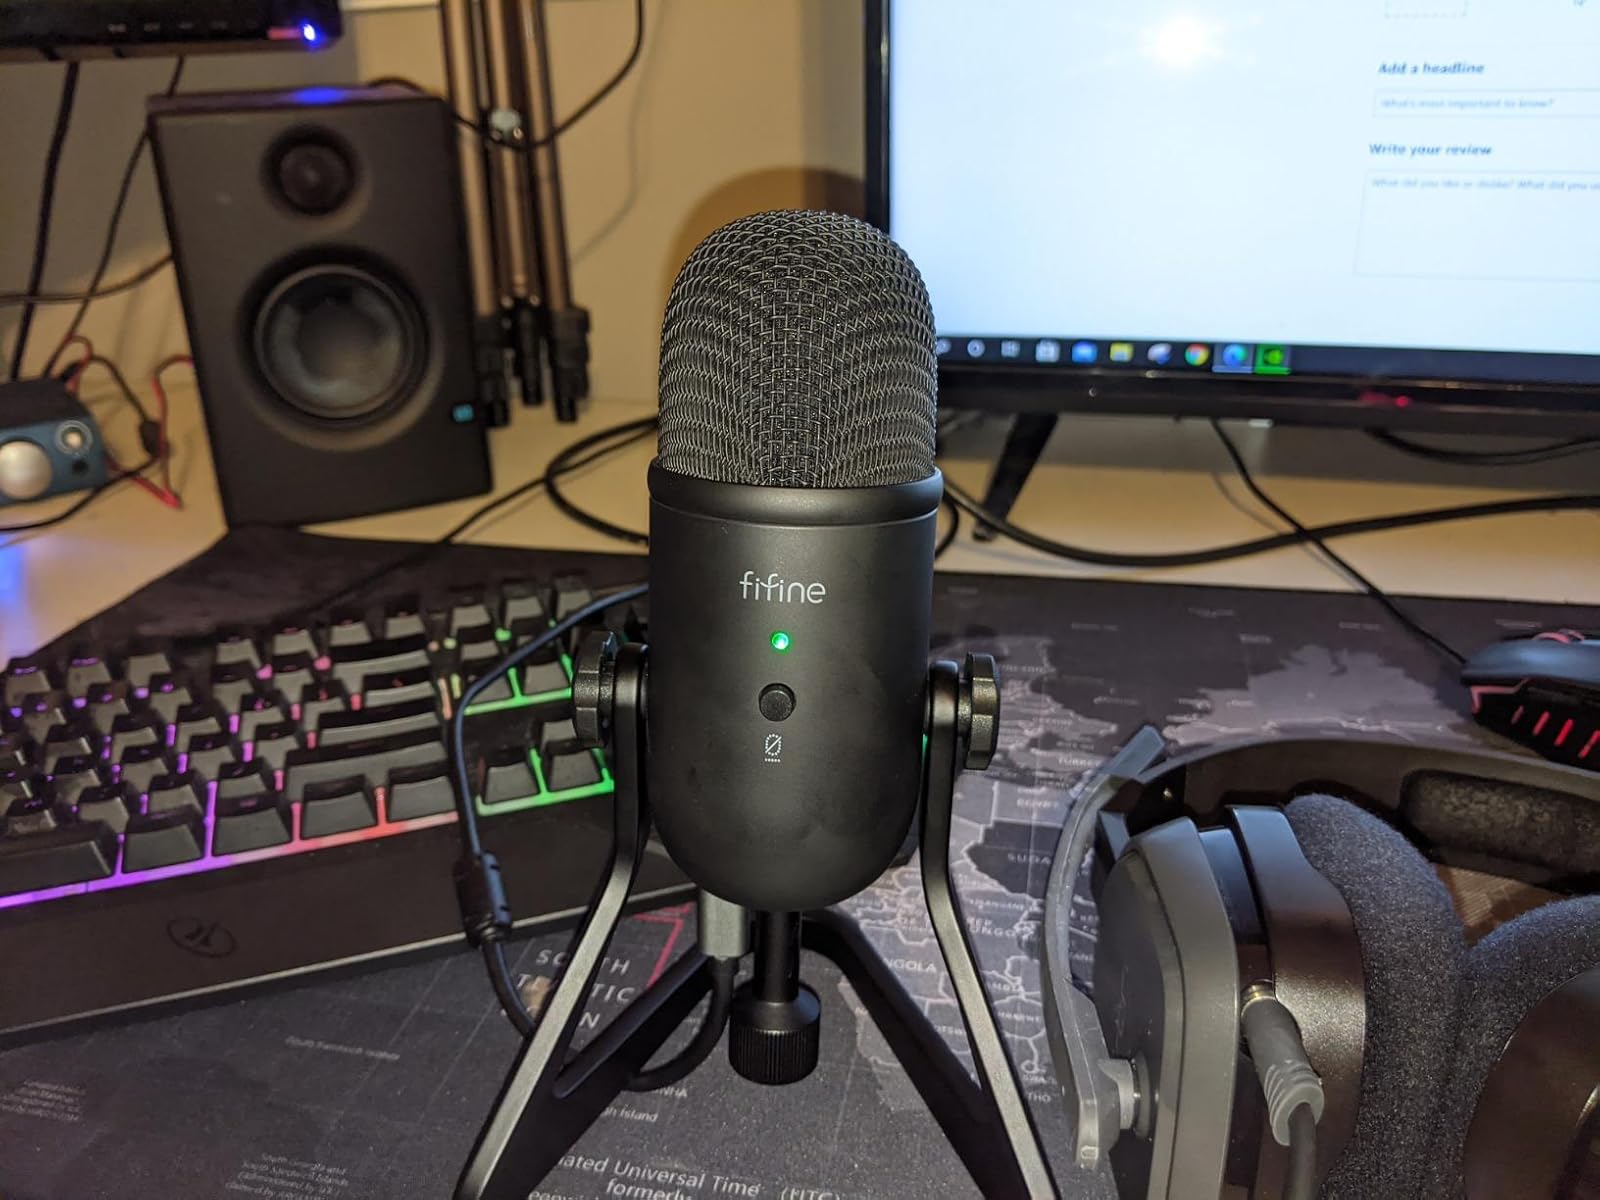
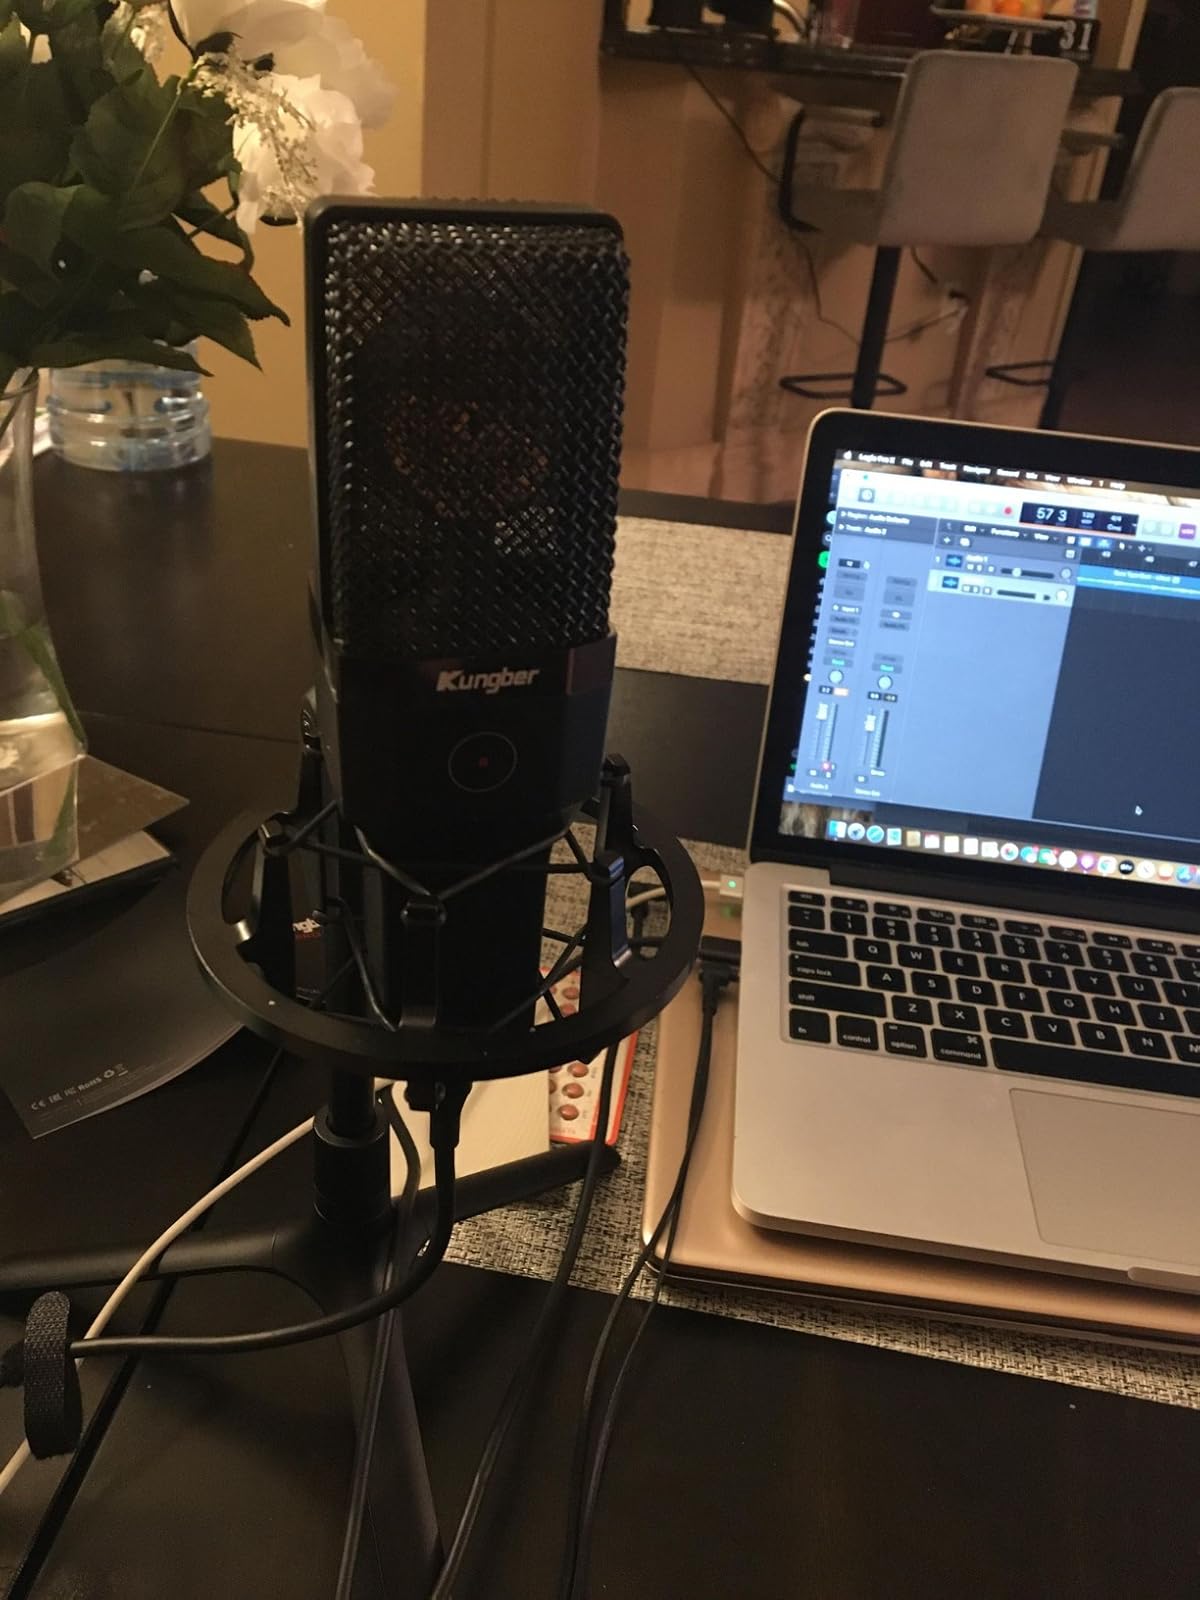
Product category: microphone
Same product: no